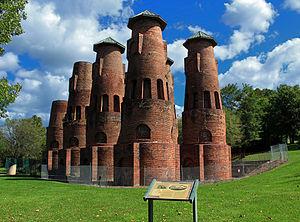
Les ciments Portland sont des liants hydrauliques composés principalement de silicates de calcium hydrauliques qui font prise et durcissent en vertu d'une réaction chimique à l'eau appelée hydratation. Lorsqu'on ajoute la pâte aux granulats, elle agit comme une colle et lie ensemble les granulats pour former une masse semblable à de la pierre, le béton, le matériau artificiel le plus polyvalent et le plus répandu qui existe.